Hanna Solf

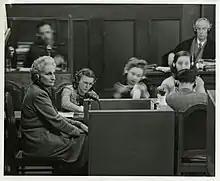
Hanna Solf as a prosecution witness at the Nuremberg trials (1947)

Solf lived retired from social life at the Lake Starnberg, until her death in 1954. Her housekeeper Martha Richter was taking care of her. Richter had joined the Solf family in 1911 and lived with Solf and her daughter since then and through the war.